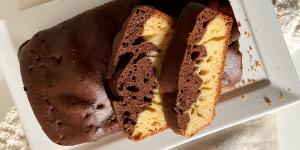
budin marmolado sin manteca